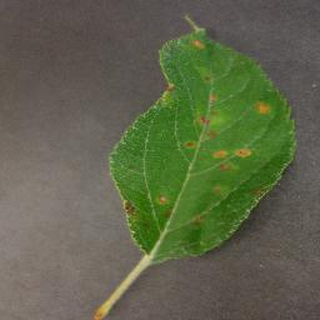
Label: apple_cedar_apple_rust